Unbowed, Unbent, Unbroken

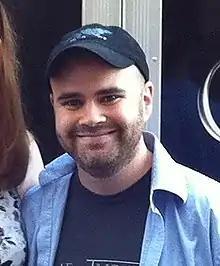
The episode was written by series producer Bryan Cogman.

This episode was written by the series producer Bryan Cogman, who has written at least one episode in every season of the show. It contains some content from George Martin's novel "A Feast for Crows", chapters Arya II, The Queenmaker, Cat of the Canals, and Cersei X and "A Dance with Dragons", chapters the Ugly Little Girl, Tyrion X, and the Prince of Winterfell, though series consultant Elio Garcia describes the portrayal of some of these events as "vastly different" from the original.